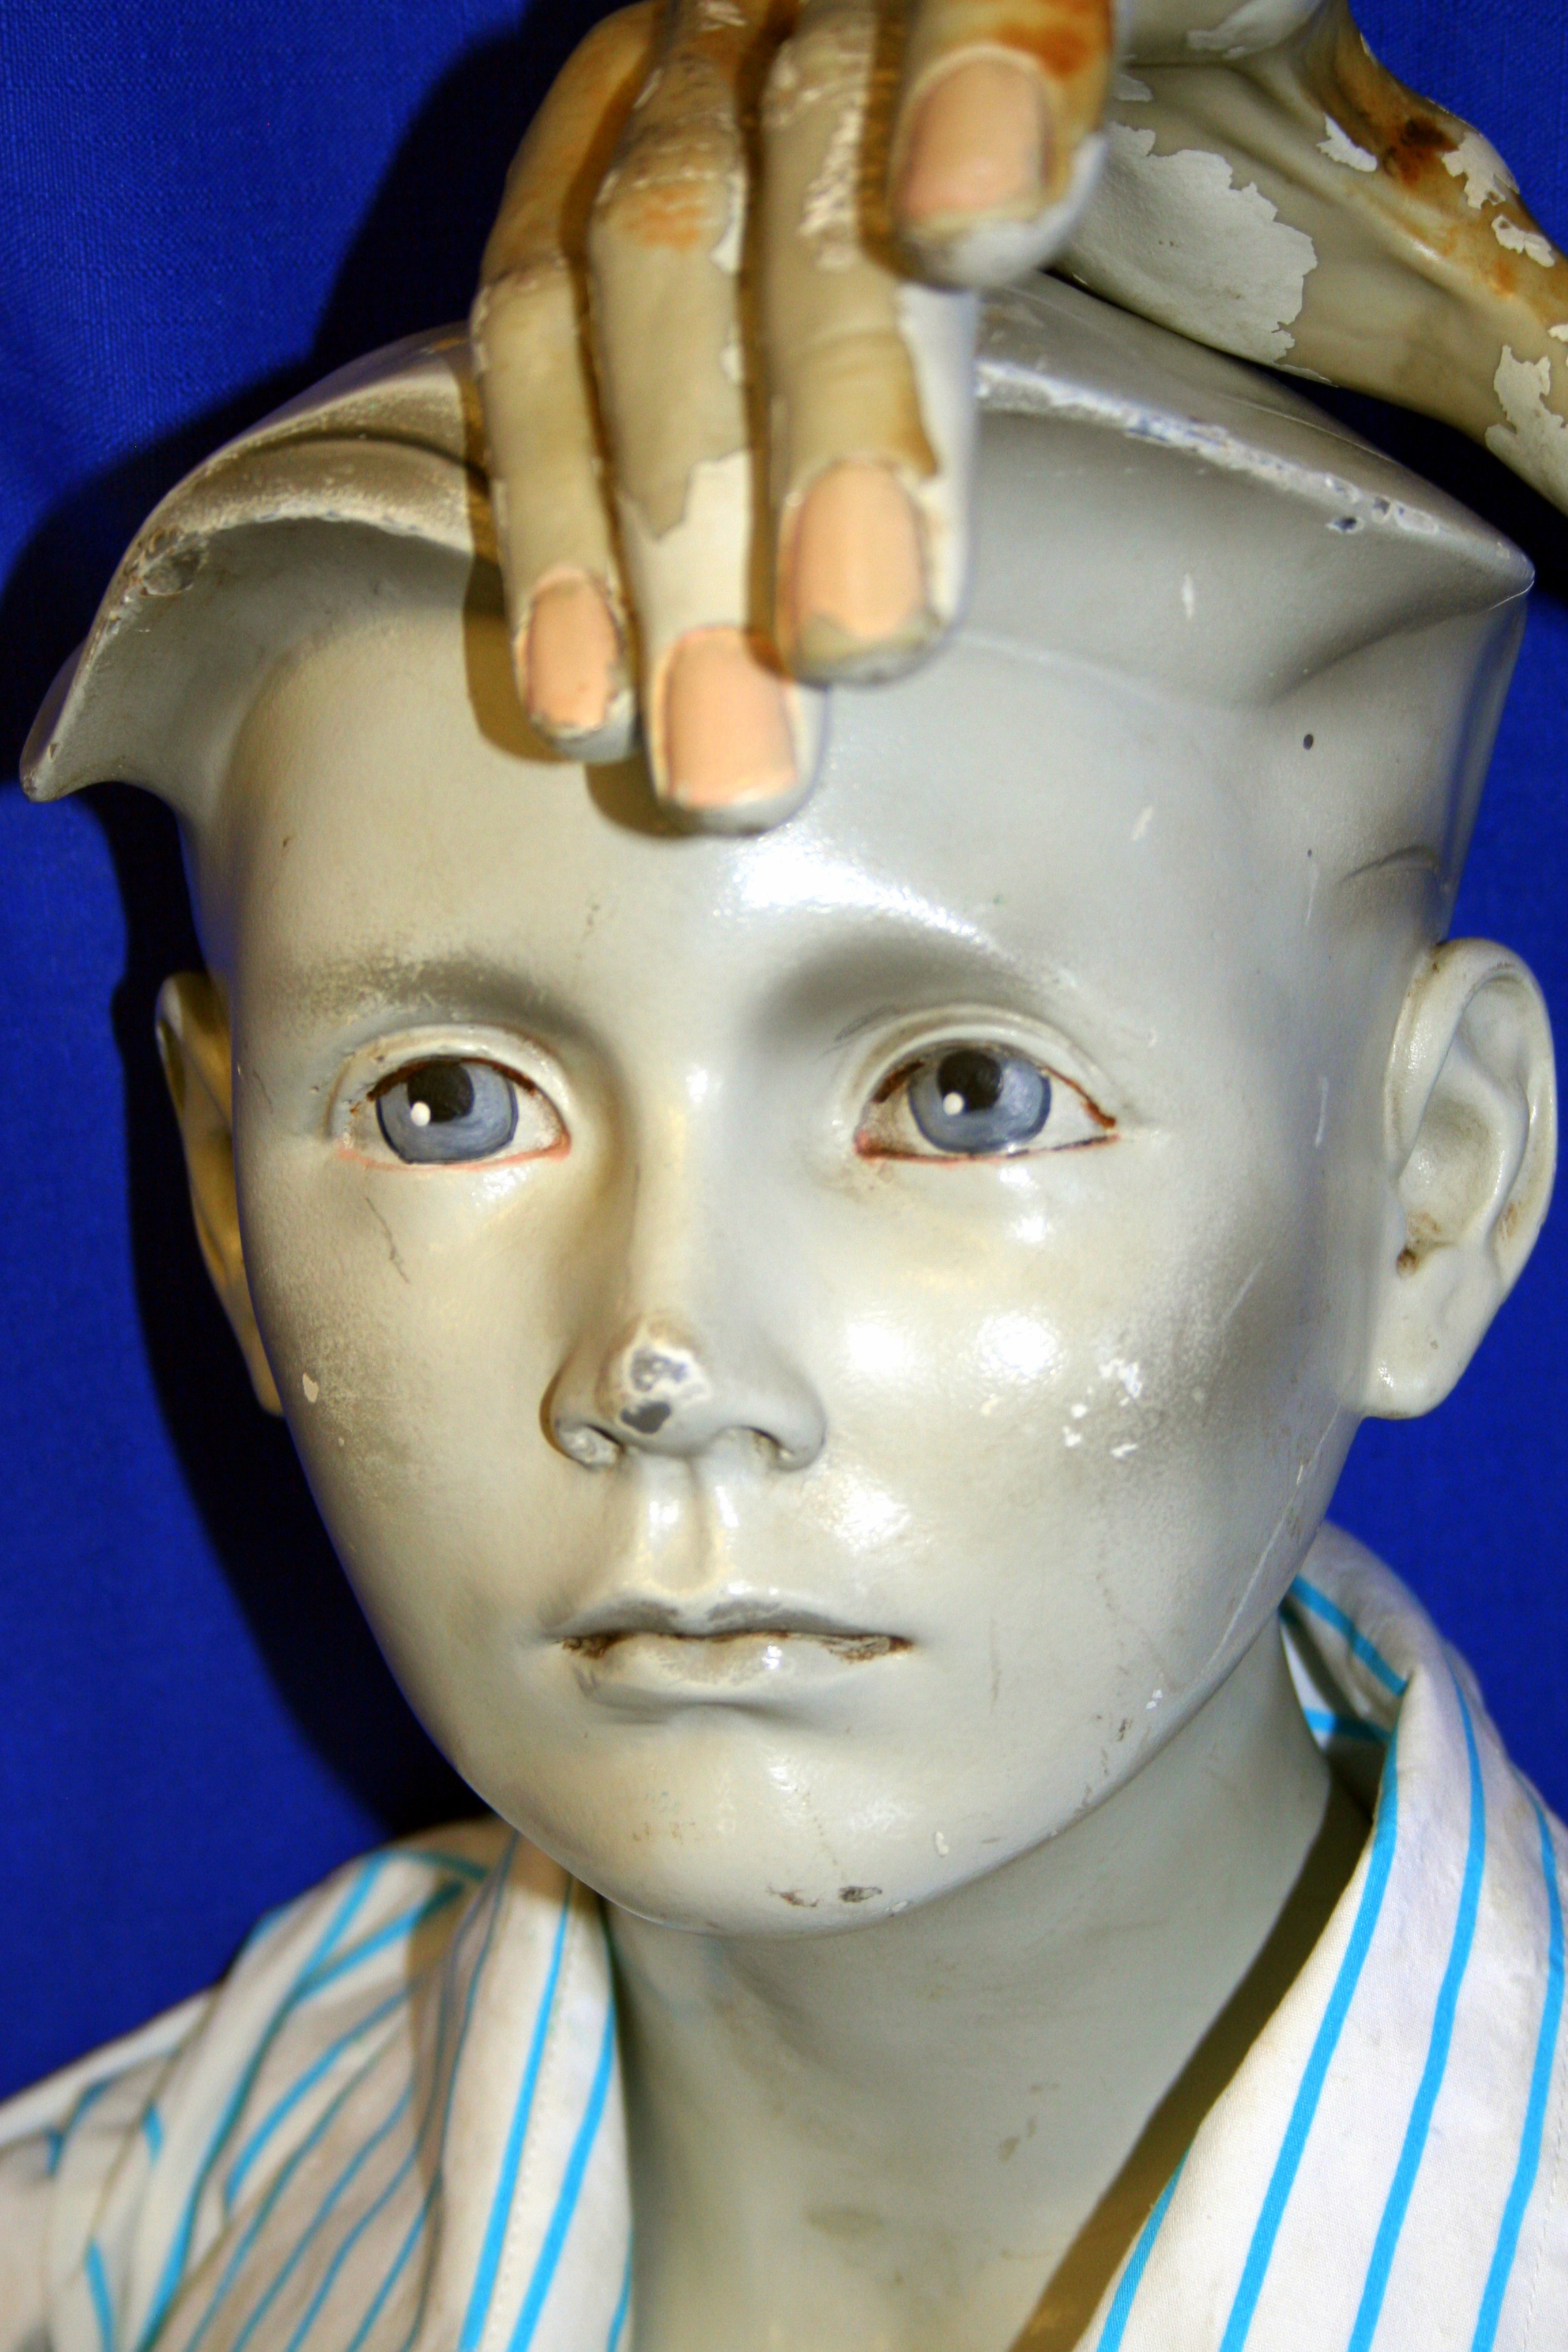
statue, child, blue, clothing, toy, face, sculpture, doll, art, eye, head, figurine, skin, organ, costume